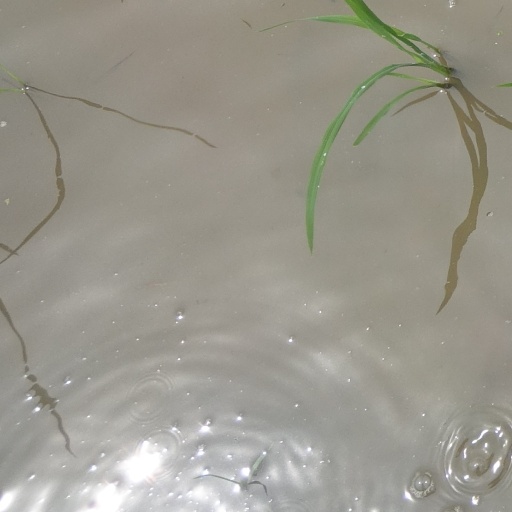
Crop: rice